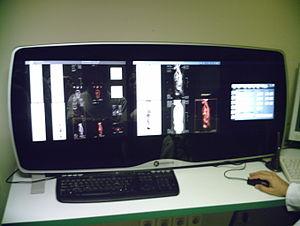
Écran large d'ordinateur en médecine nucléaire, relié à un système PACS, pour la visualisation des images tomographiques de patient. L'écran large permet d'afficher plusieurs image cote à cote. Il est composé de trois sous-écrans, dont deux pour la visualisation des images, et un pour le choix du dossier.
Le PACS est un système permettant de gérer les images médicales grâce à des fonctions d'archivage. Il permet la communication via réseau des images et donc le traitement à distance ou en réseau local avec des ordinateurs disposant de moniteurs à haute définition pour la visualisation des examens effectués en radiologie.